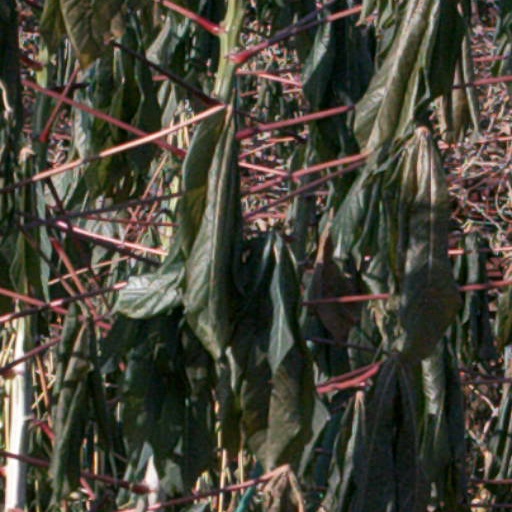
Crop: cassava